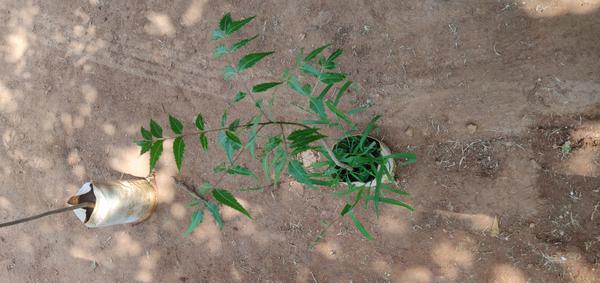
Plant: Neem